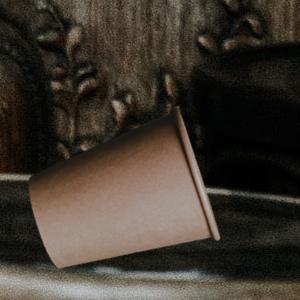
Label: cups